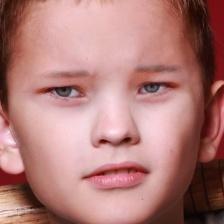
Label: faces